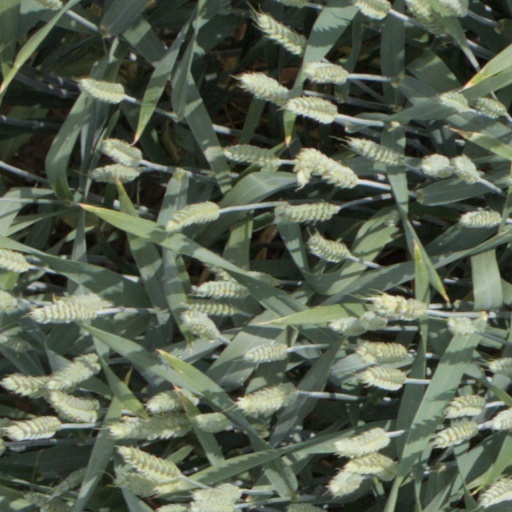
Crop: wheat